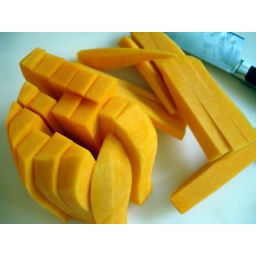
Cook until tender in chicken stock; puree, add brown sugar or maple syrup.